Maamme

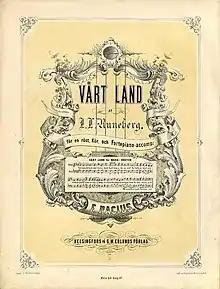
Frontpage of "Vårt land" by Johan Ludvig Runeberg

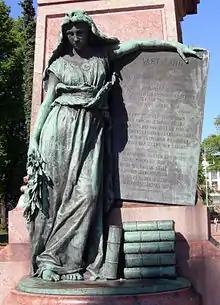
The Swedish words of the "Vårt Land" poem appear in Johan Ludvig Runeberg's monument in Helsinki. Sculptor Walter Runeberg.

The original poem, written in 1846 but not printed until 1848, had 11 stanzas and formed the prologue to the verse cycle "The Tales of Ensign Stål" ("Fänrik Ståhls sägner"), a classic example of Romantic nationalism. The current Finnish language text is usually attributed to the 1889 translation of "Ensign Stål" by Paavo Cajander, but in fact, originates from the 1867 translation by Julius Krohn.